Cindy Jebb

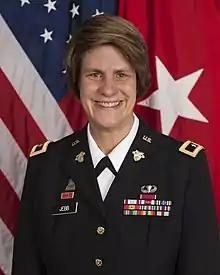

Cindy R. Jebb (born Cindy Glazier) is a retired United States Army brigadier general whose final post was as the 14th dean of the United States Military Academy (West Point).